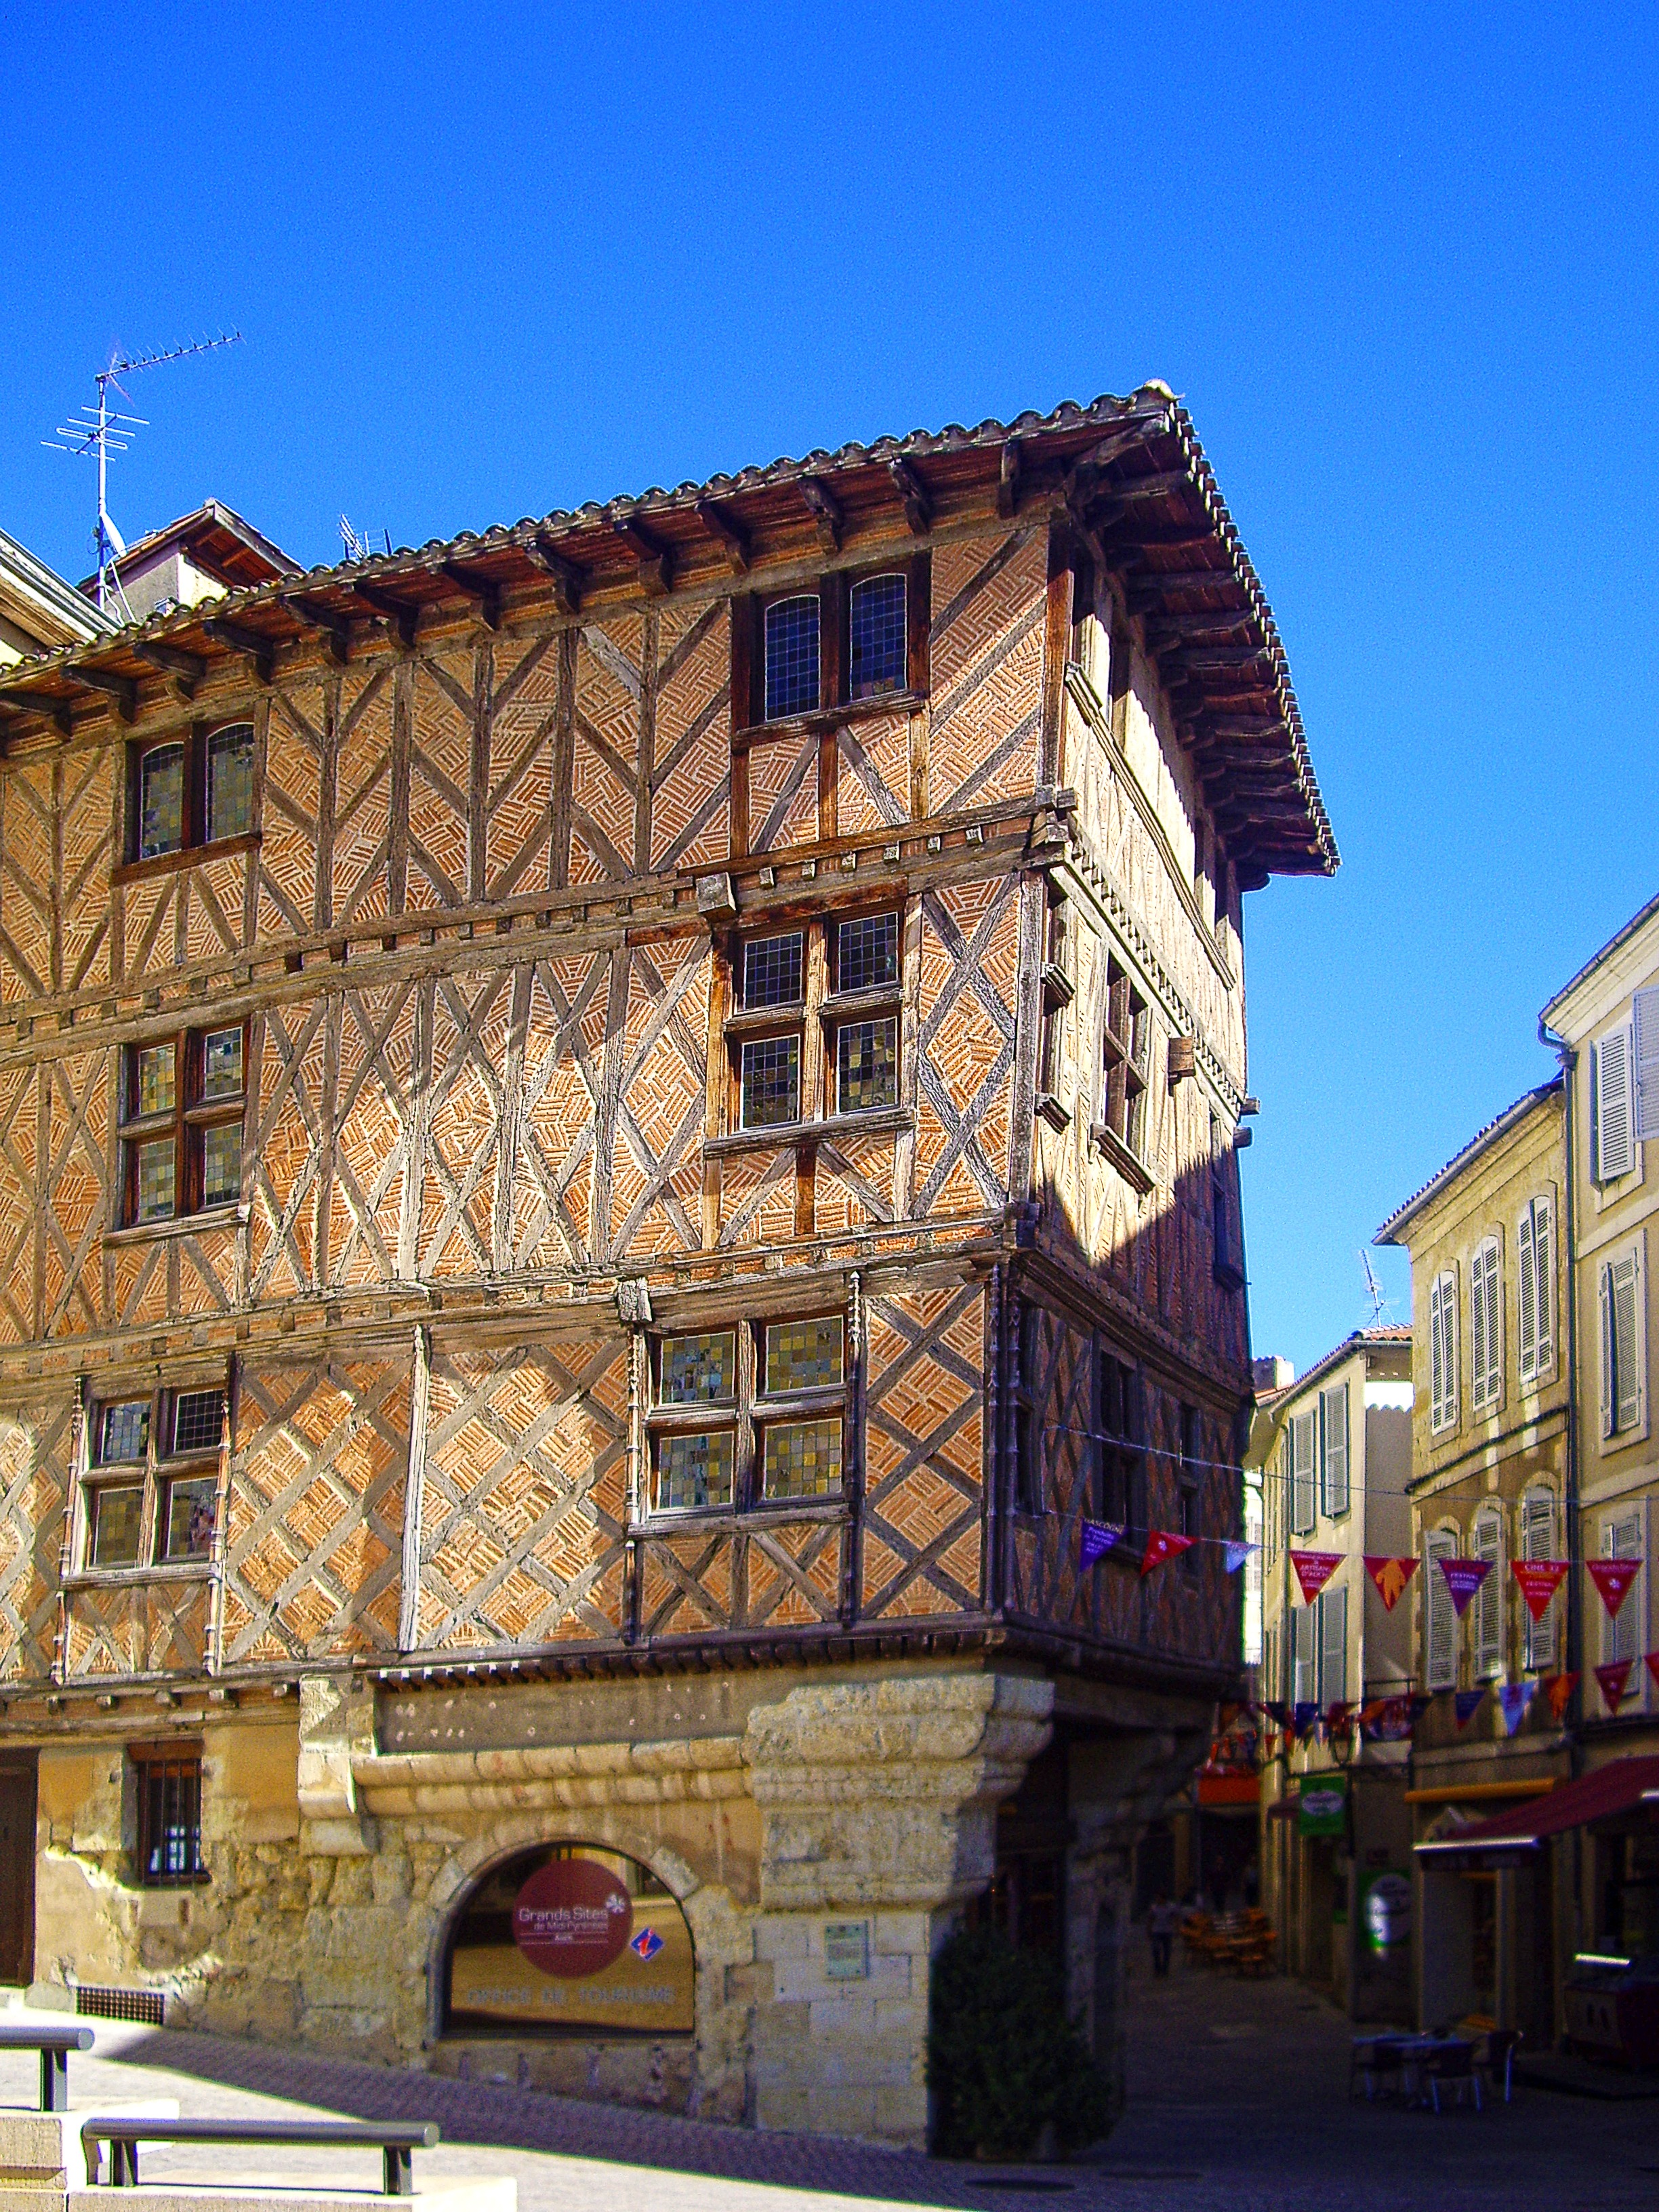
architecture, house, town, building, downtown, landmark, facade, neighbourhood, auch